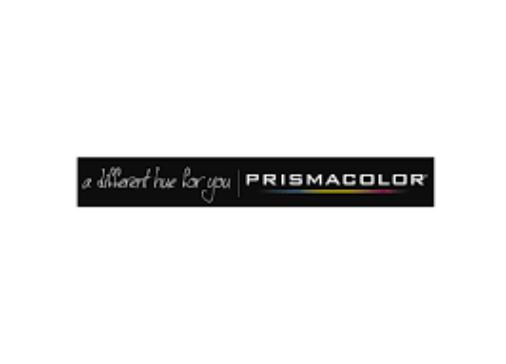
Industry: Necessities